12 East 53rd Street

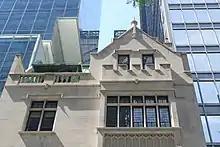
Top stories

According to the New York City Department of City Planning, the building has a gross floor area of . The atypically deep lot allowed the construction of three deep rooms in the rear. The main floor had a large reception room in front, a large music room in the middle, and a dining room at the rear that was lit from all sides. The ceilings of these rooms were about as high as two stories of an average dwelling. The reception room probably had a staircase at the center. The house's other floors had similar high ceilings. The house as a whole was originally designed with Tudor-style furnishings to complement the exterior. When the Fisk family occupied the house, it contained European artifacts such as tapestries, furniture, and paintings, which formed an atmosphere that historian Andrew Dolkart describes as "olde English". These objects also served as a symbol of the Fisks' cultural tastes and wealth.